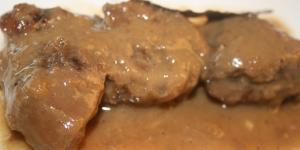
bonito en salsa de perdiz con cebolla